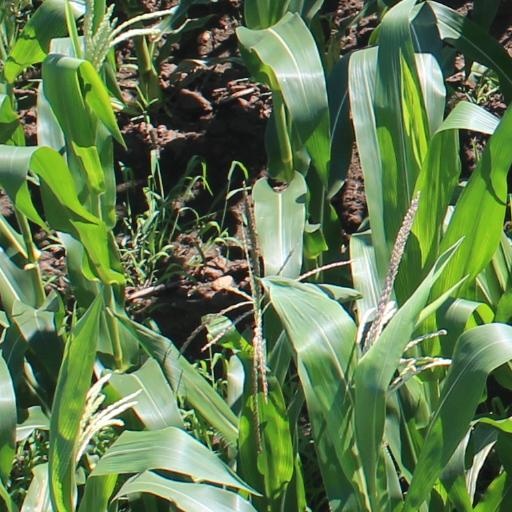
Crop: maize; corn